Lucky & Wild

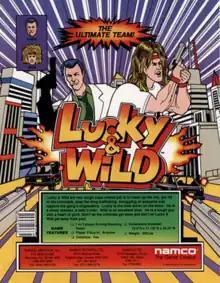
North American promotional sales flyer

is a first-person racing/shooter arcade game that was released by Namco in 1993; it ran on Namco System 2 hardware.